Richard Alpert (artist)

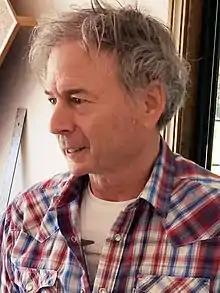
Photograph of Richard Alpert (artist), circa 2019.

Richard Alpert (born April 11, 1947) is an American sculptor, abstract filmmaker, and performance artist. He is also known for his work in "Generating Art" and received a National Endowment for the Arts Fellowship Grant in Sculpture in 1979. In 1986 he was nearly killed in a fire that destroyed his studio and much of his artwork.